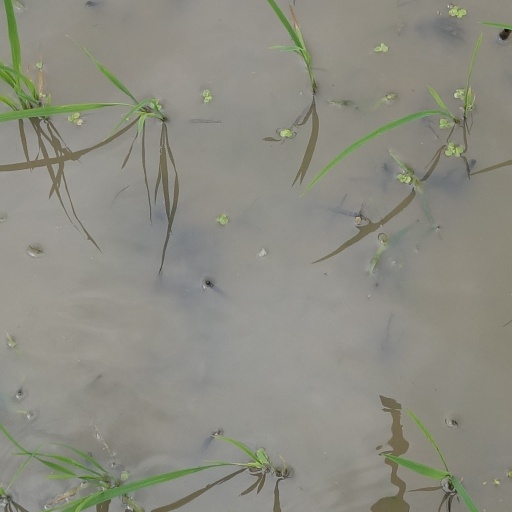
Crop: rice